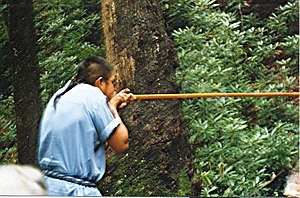
Oconaluftee Indian Village
Brugen af pusterøret demonstreres i Oconaluftee Indian Village.
Oconaluftee Indian Village er et levende museum i byen Cherokee i den vestlige del af staten North Carolina i USA. Museet ligger i Qualla Forvaltningsområdet, hjemsted for Eastern Band of Cherokee Indians, museet drives af Cherokee Historical Association.